Describe the emotion expressed in this image:  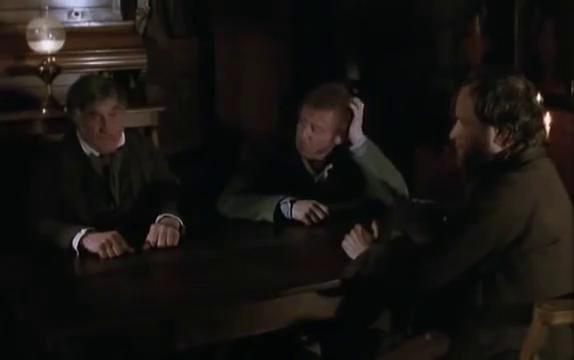
This person displays Pain, valence and arousal with low intensity.